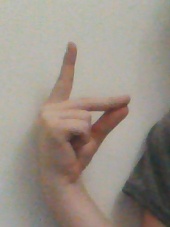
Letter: ta